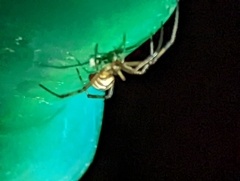
Species: Lactrodectus_hesperus